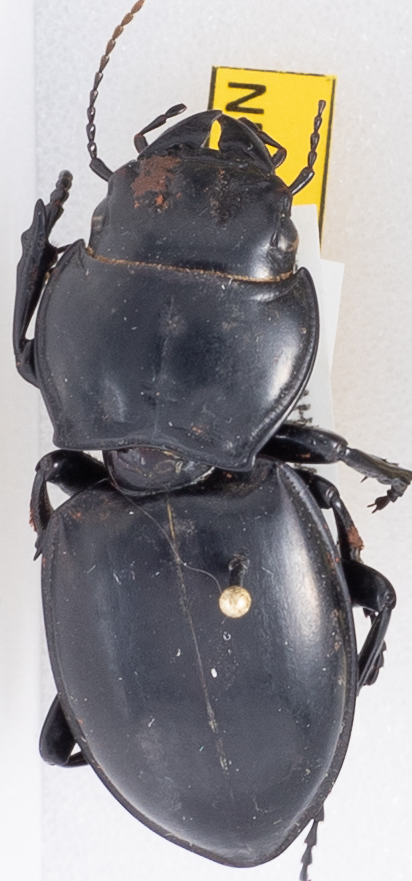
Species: Pasimachus californicus
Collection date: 2019-08-07
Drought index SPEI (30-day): -0.54
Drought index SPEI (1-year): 2.09
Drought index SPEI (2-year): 2.09